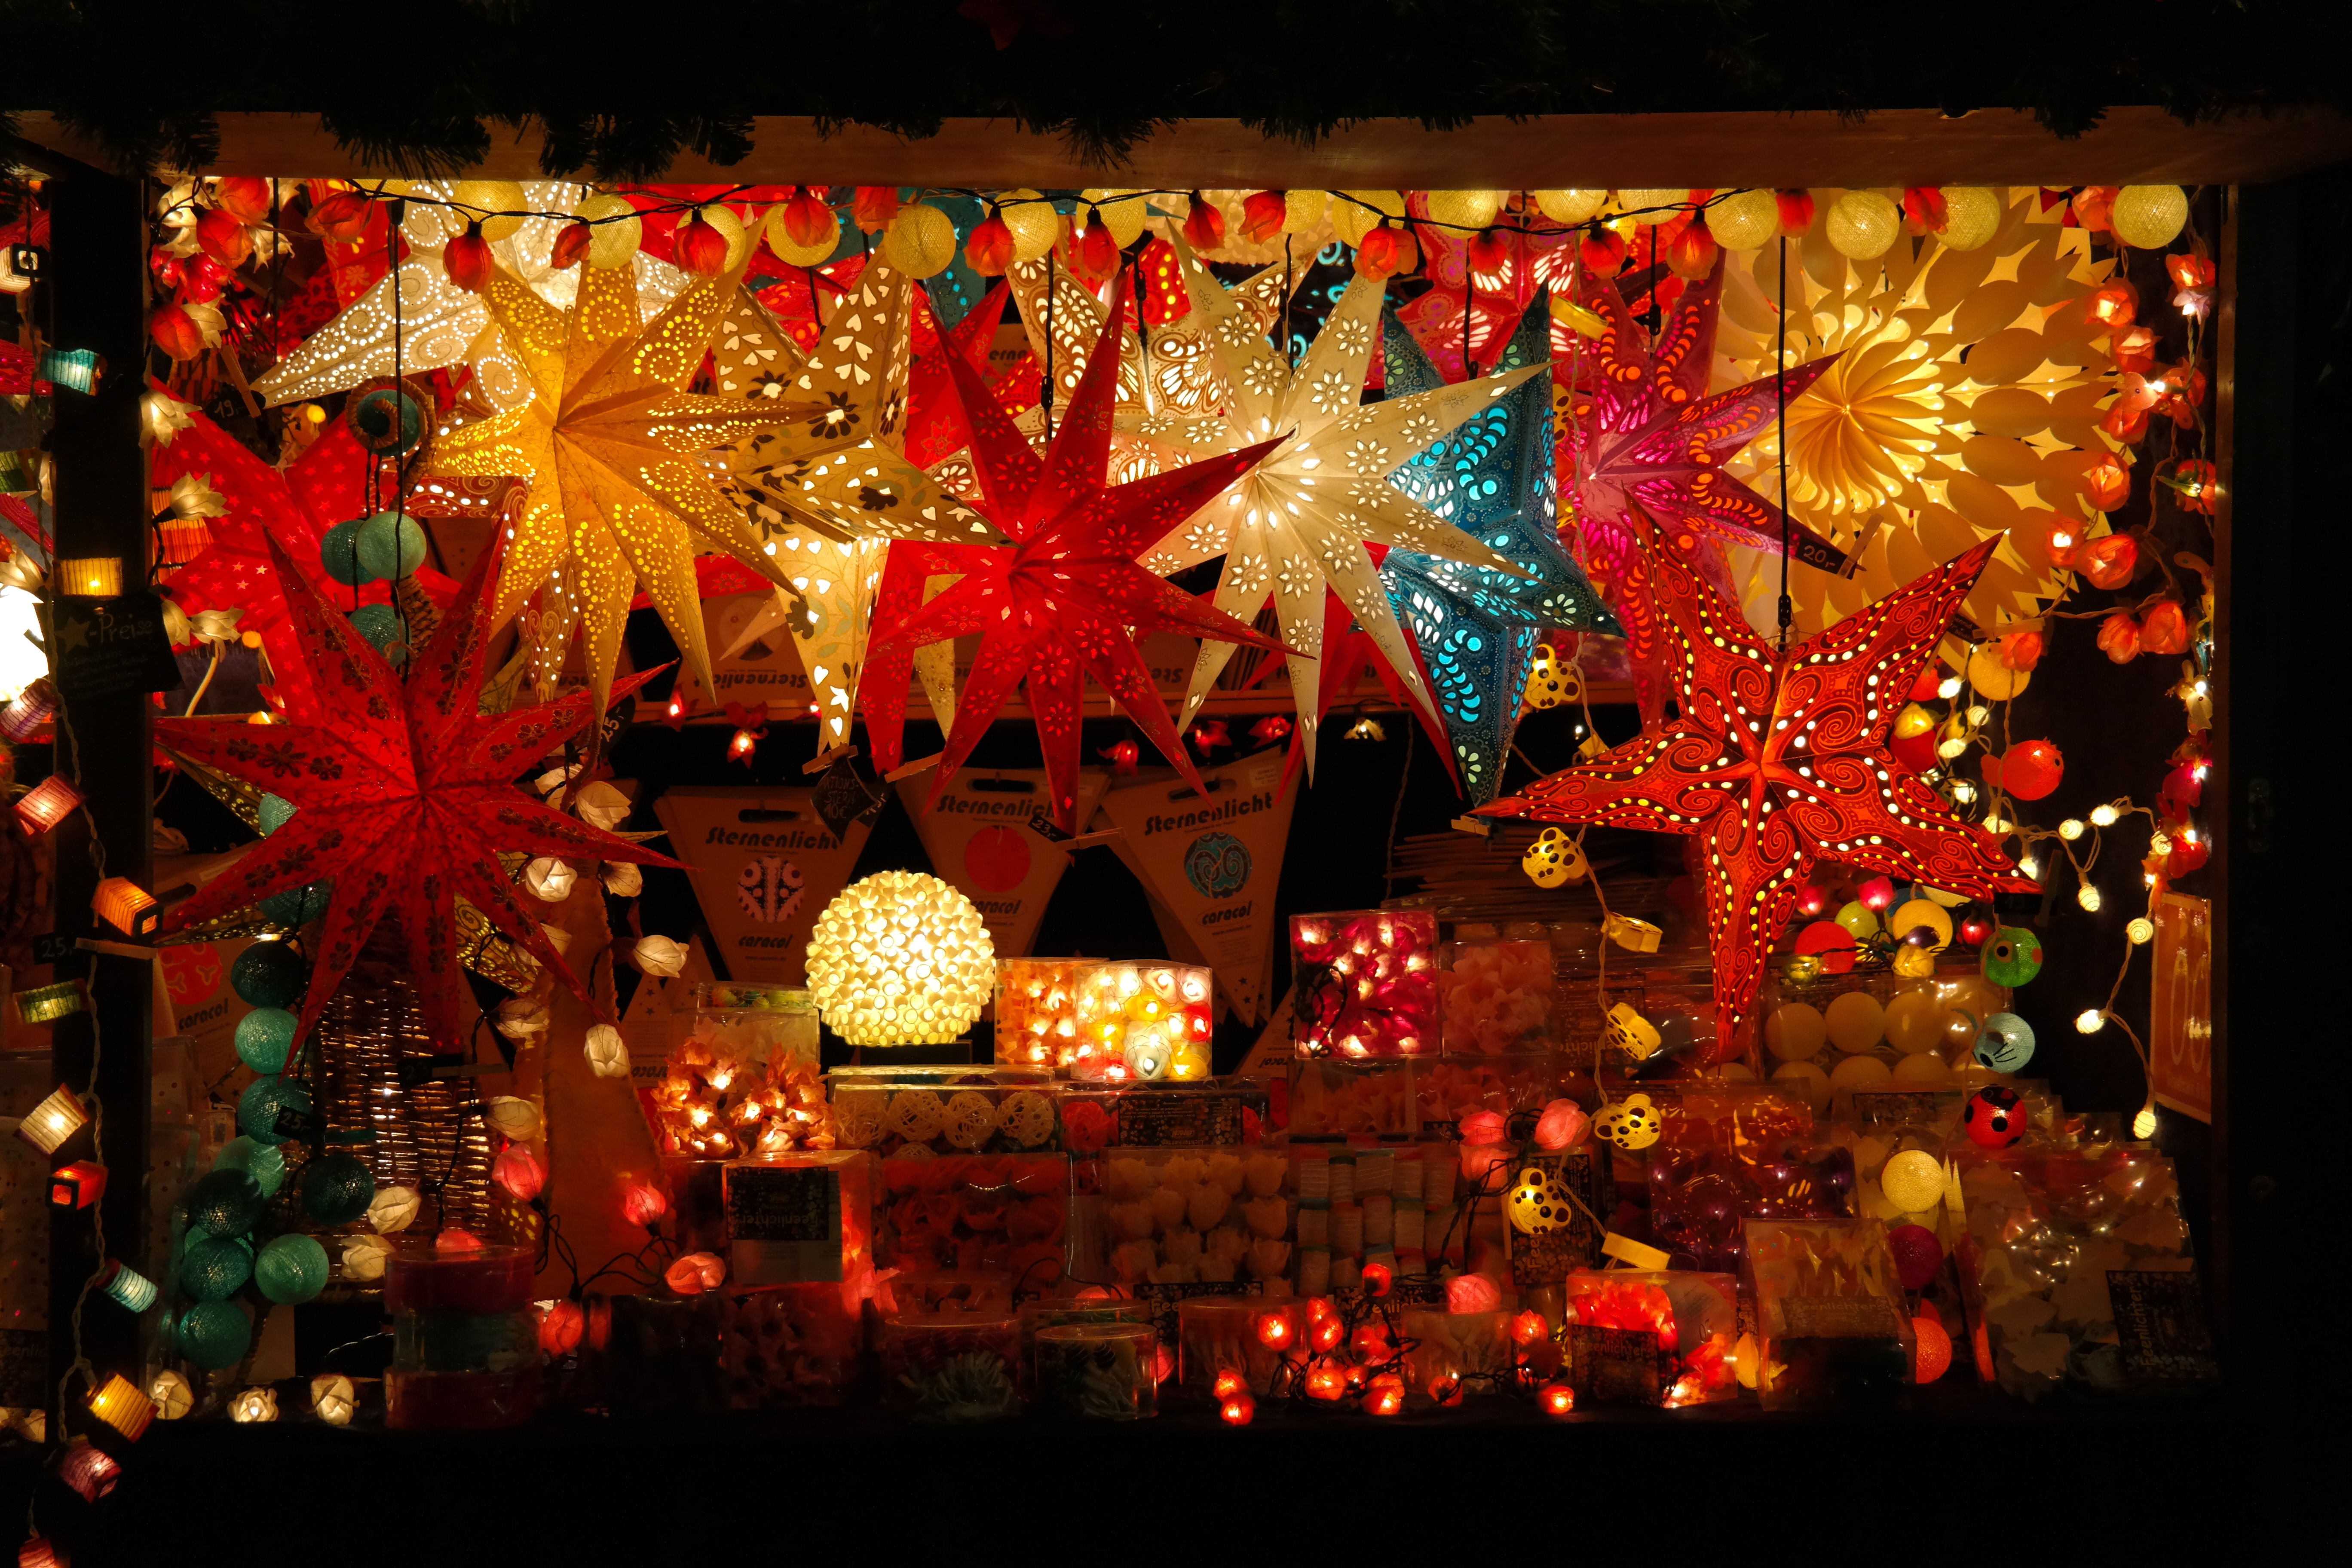
light, star, holiday, market, christmas, lighting, christmas decoration, lights, stand, stall, event, poinsettia, sale, christmas market, seem, christmas decorations, sales stand, lichterkette, christmas lights, bude, mid autumn festival